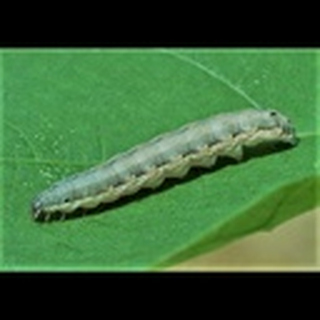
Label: cotton_army_worm